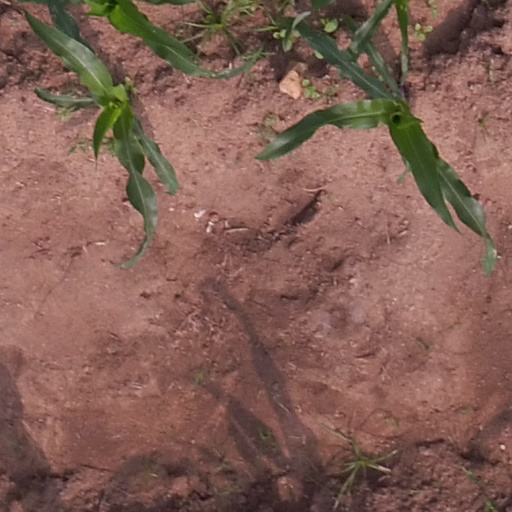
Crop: maize; corn